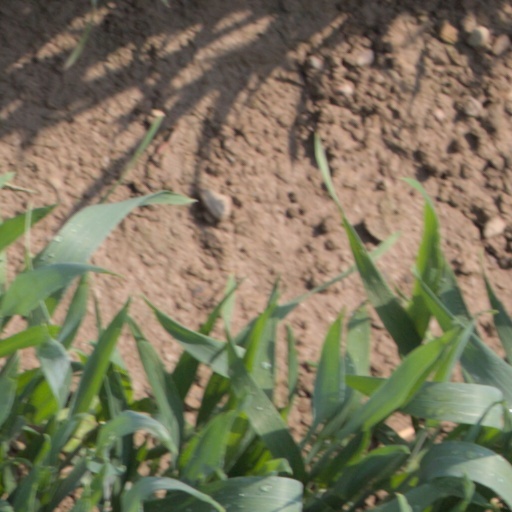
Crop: wheat